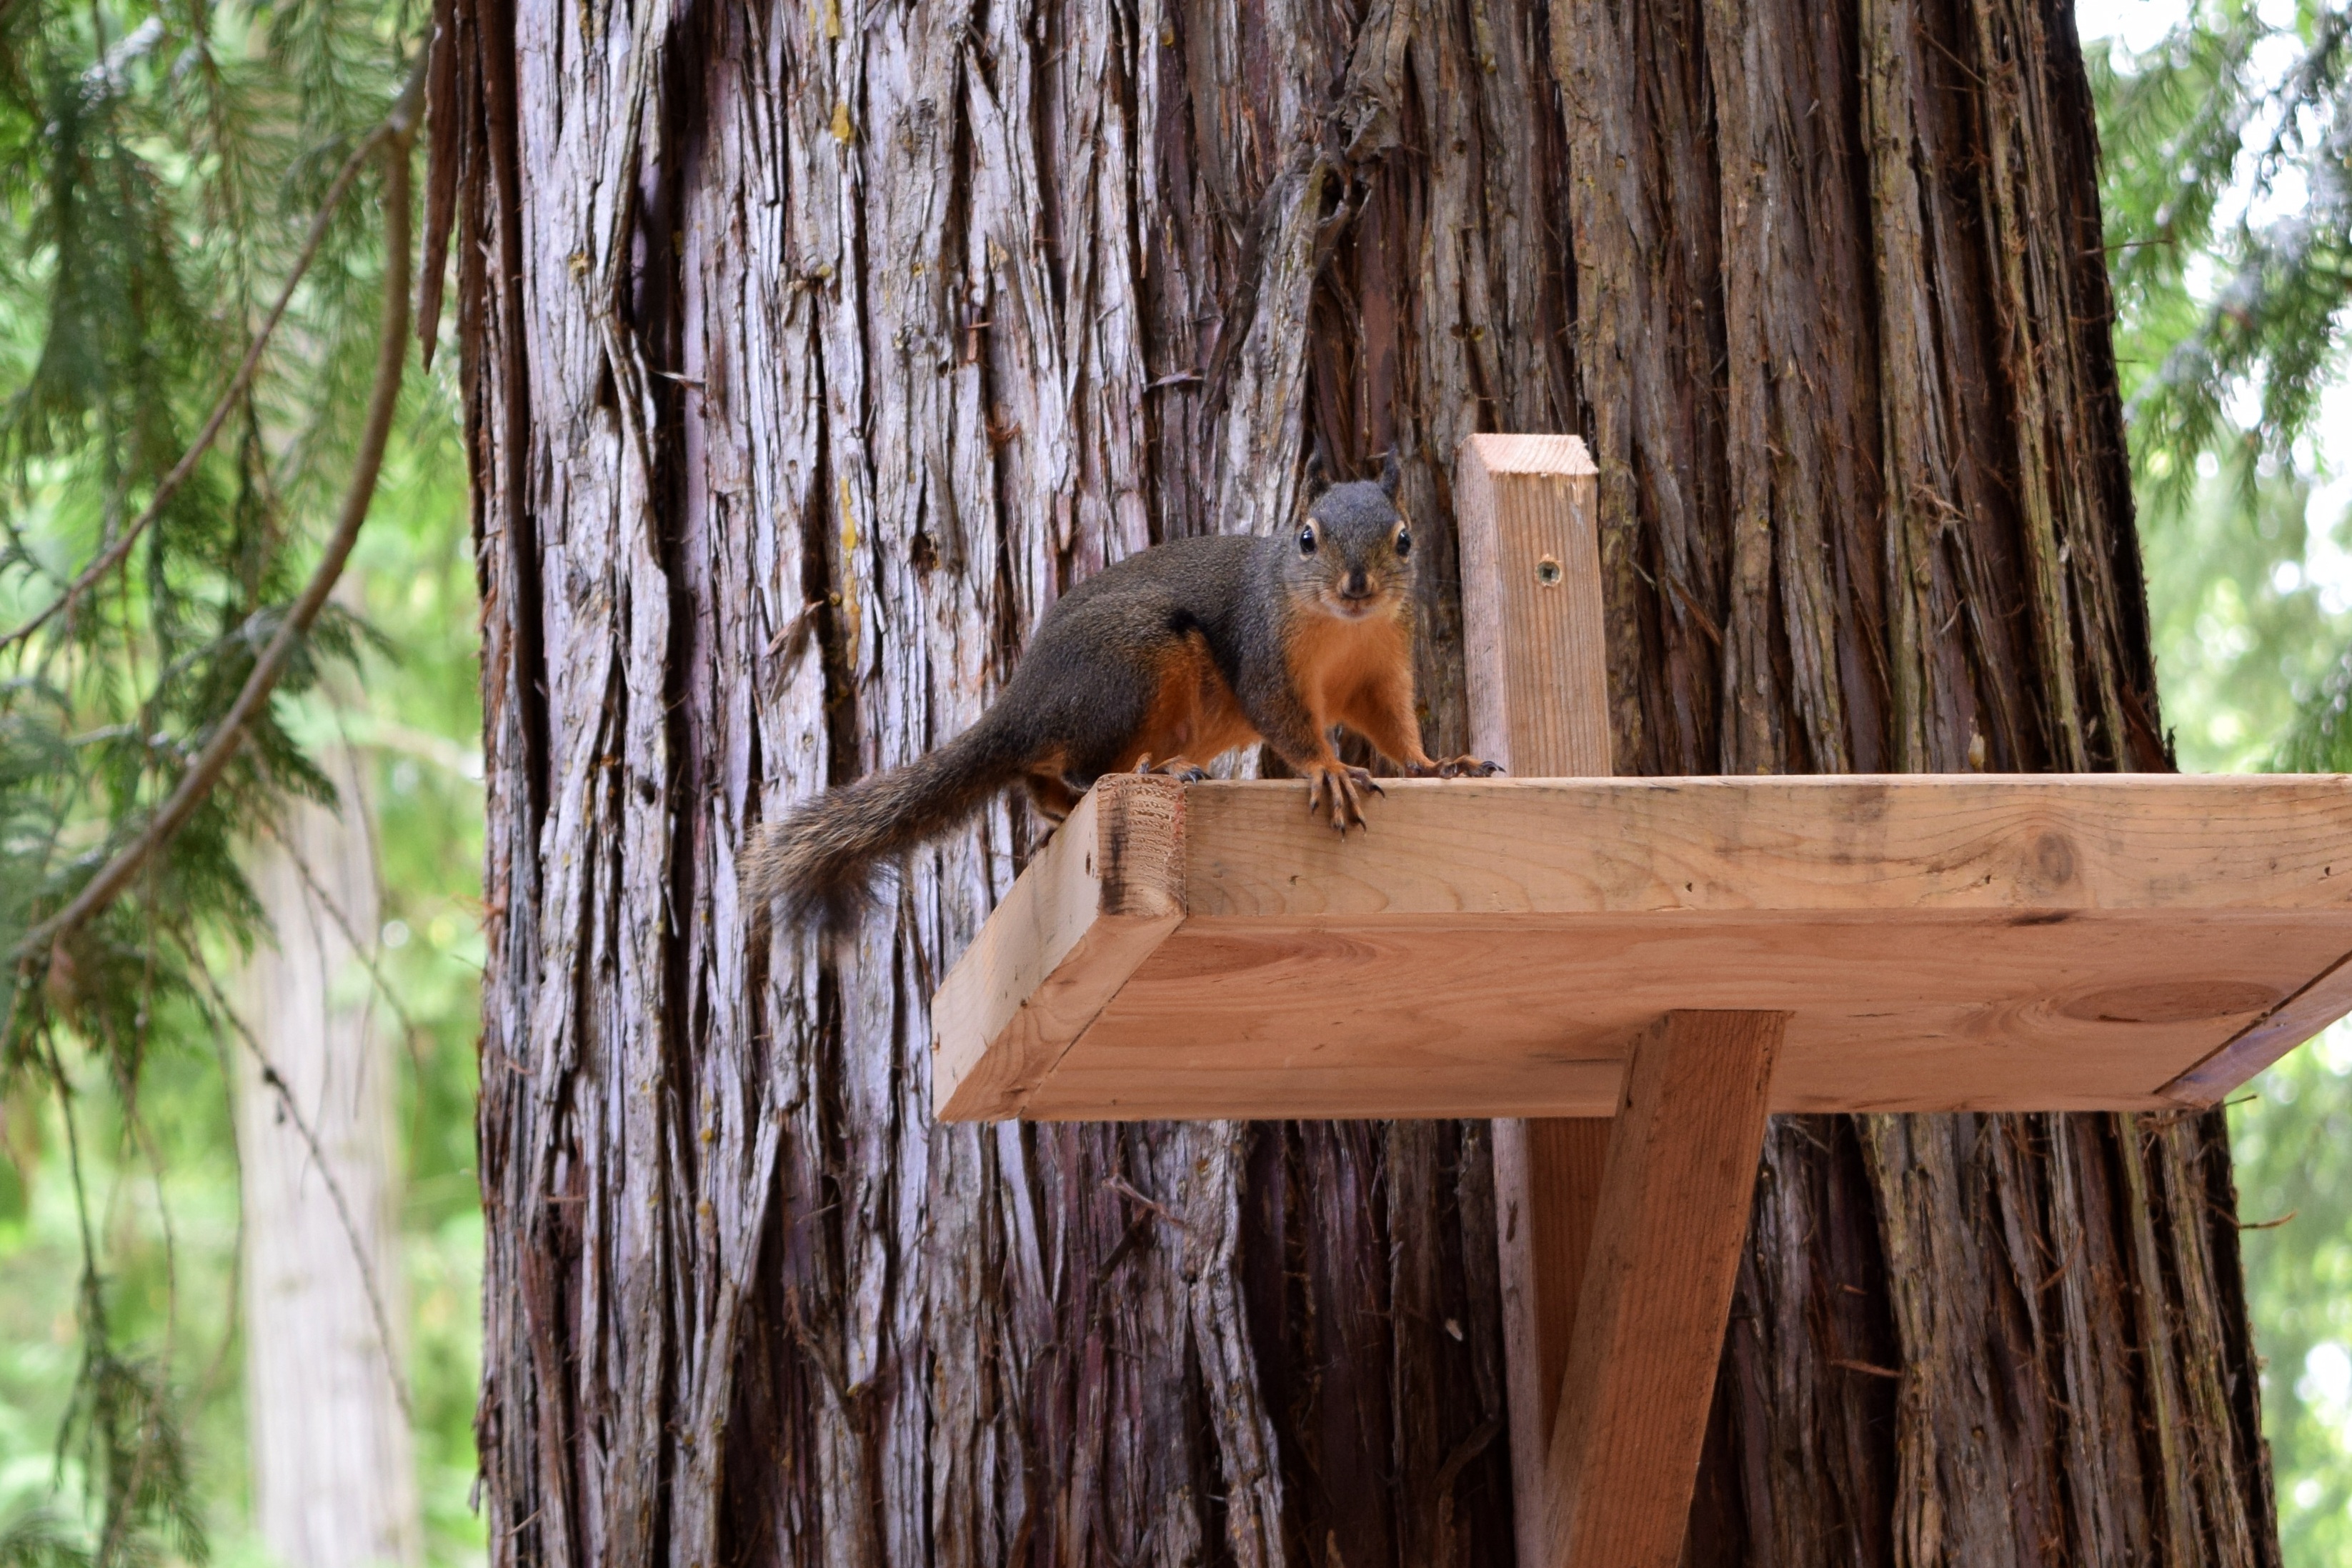
tree, nature, forest, outdoor, branch, wood, trunk, animal, cute, wildlife, wild, jungle, squirrel, fauna, furry, woody plant